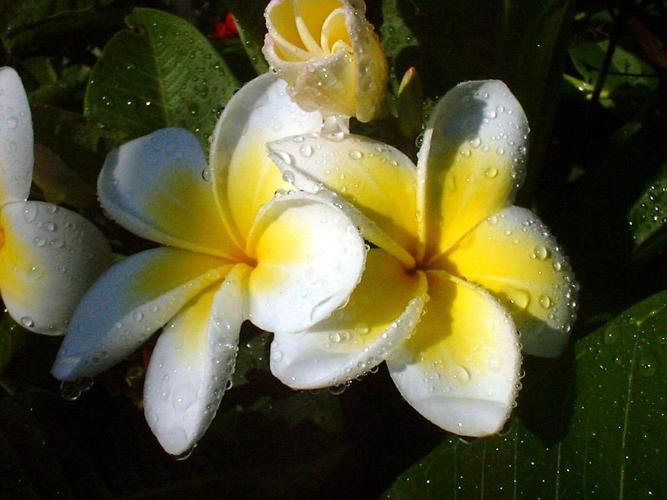
Label: frangipani